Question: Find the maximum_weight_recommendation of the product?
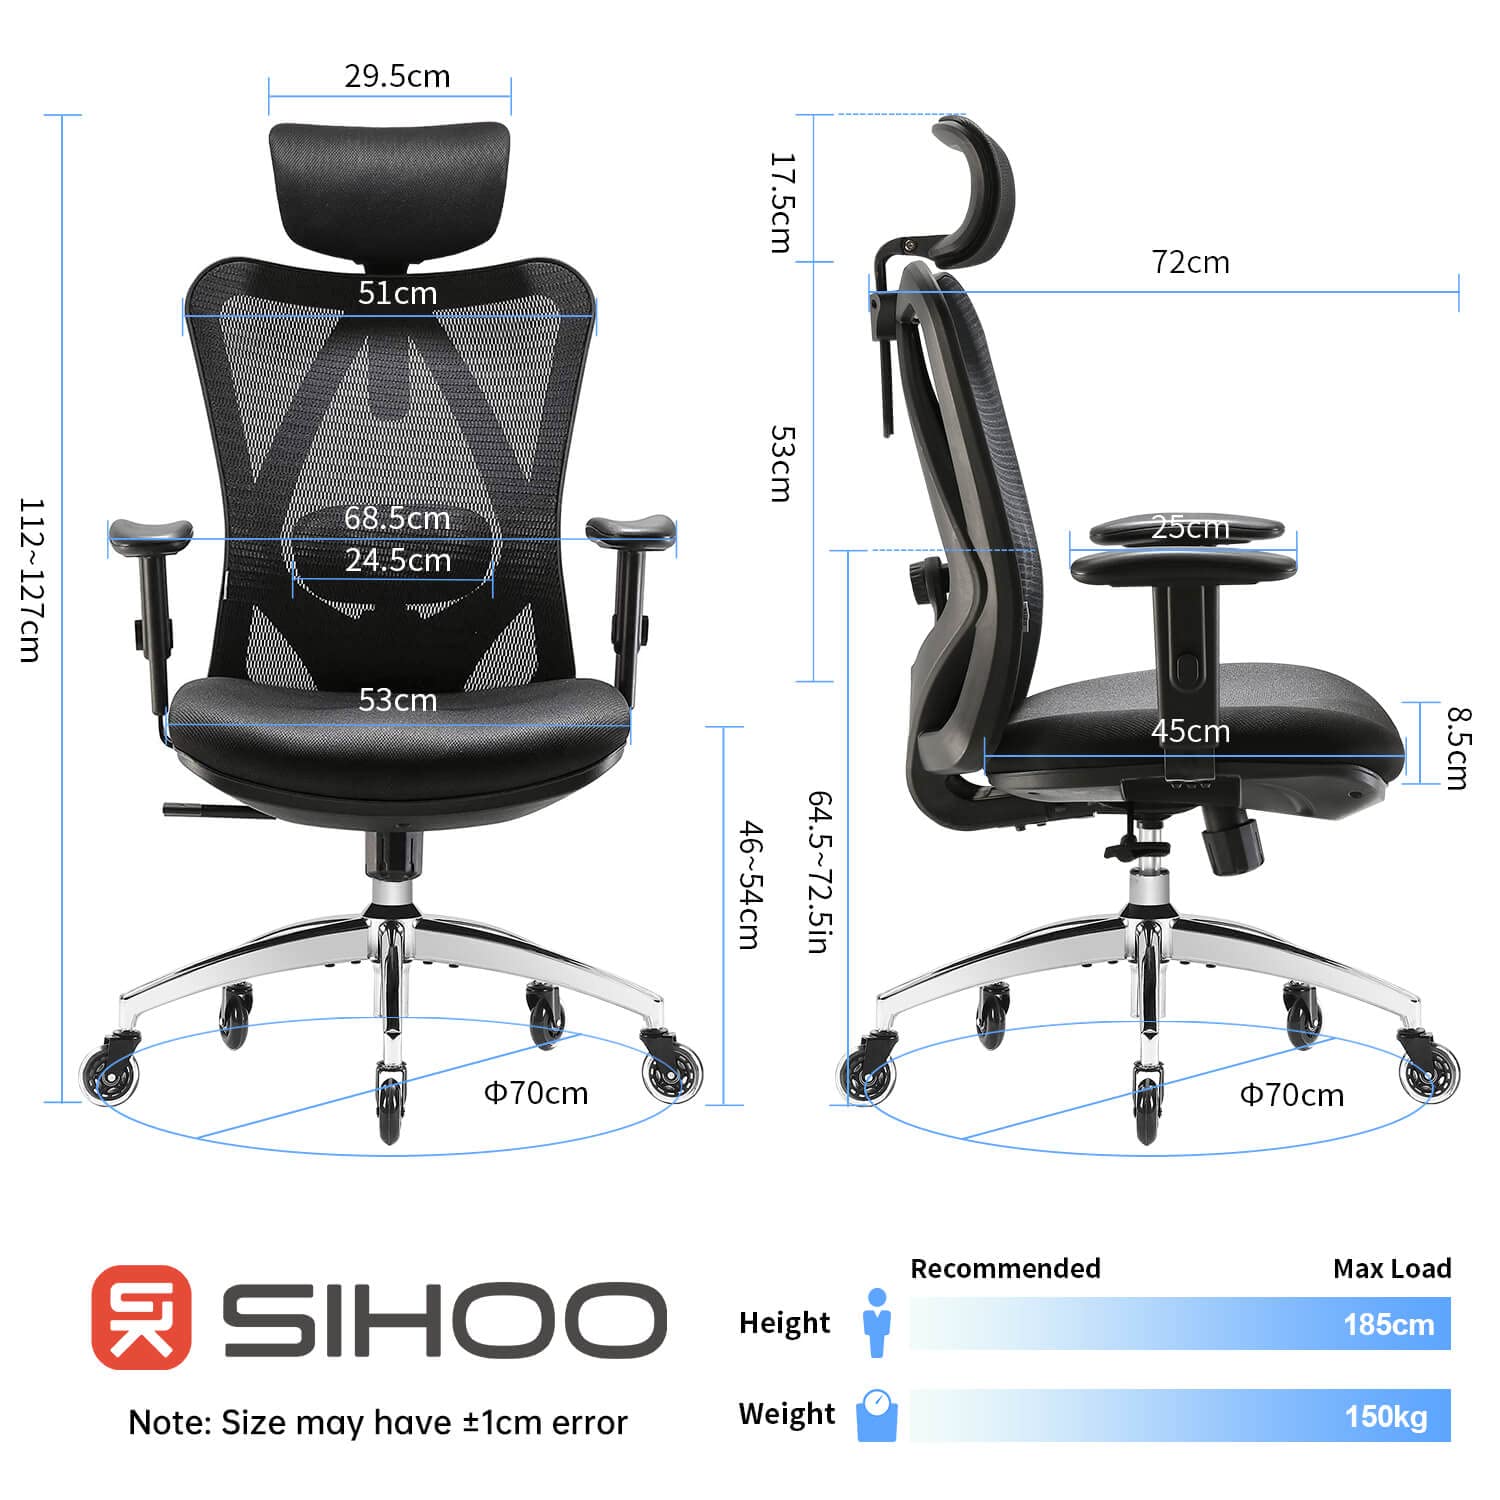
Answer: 150 kilogram